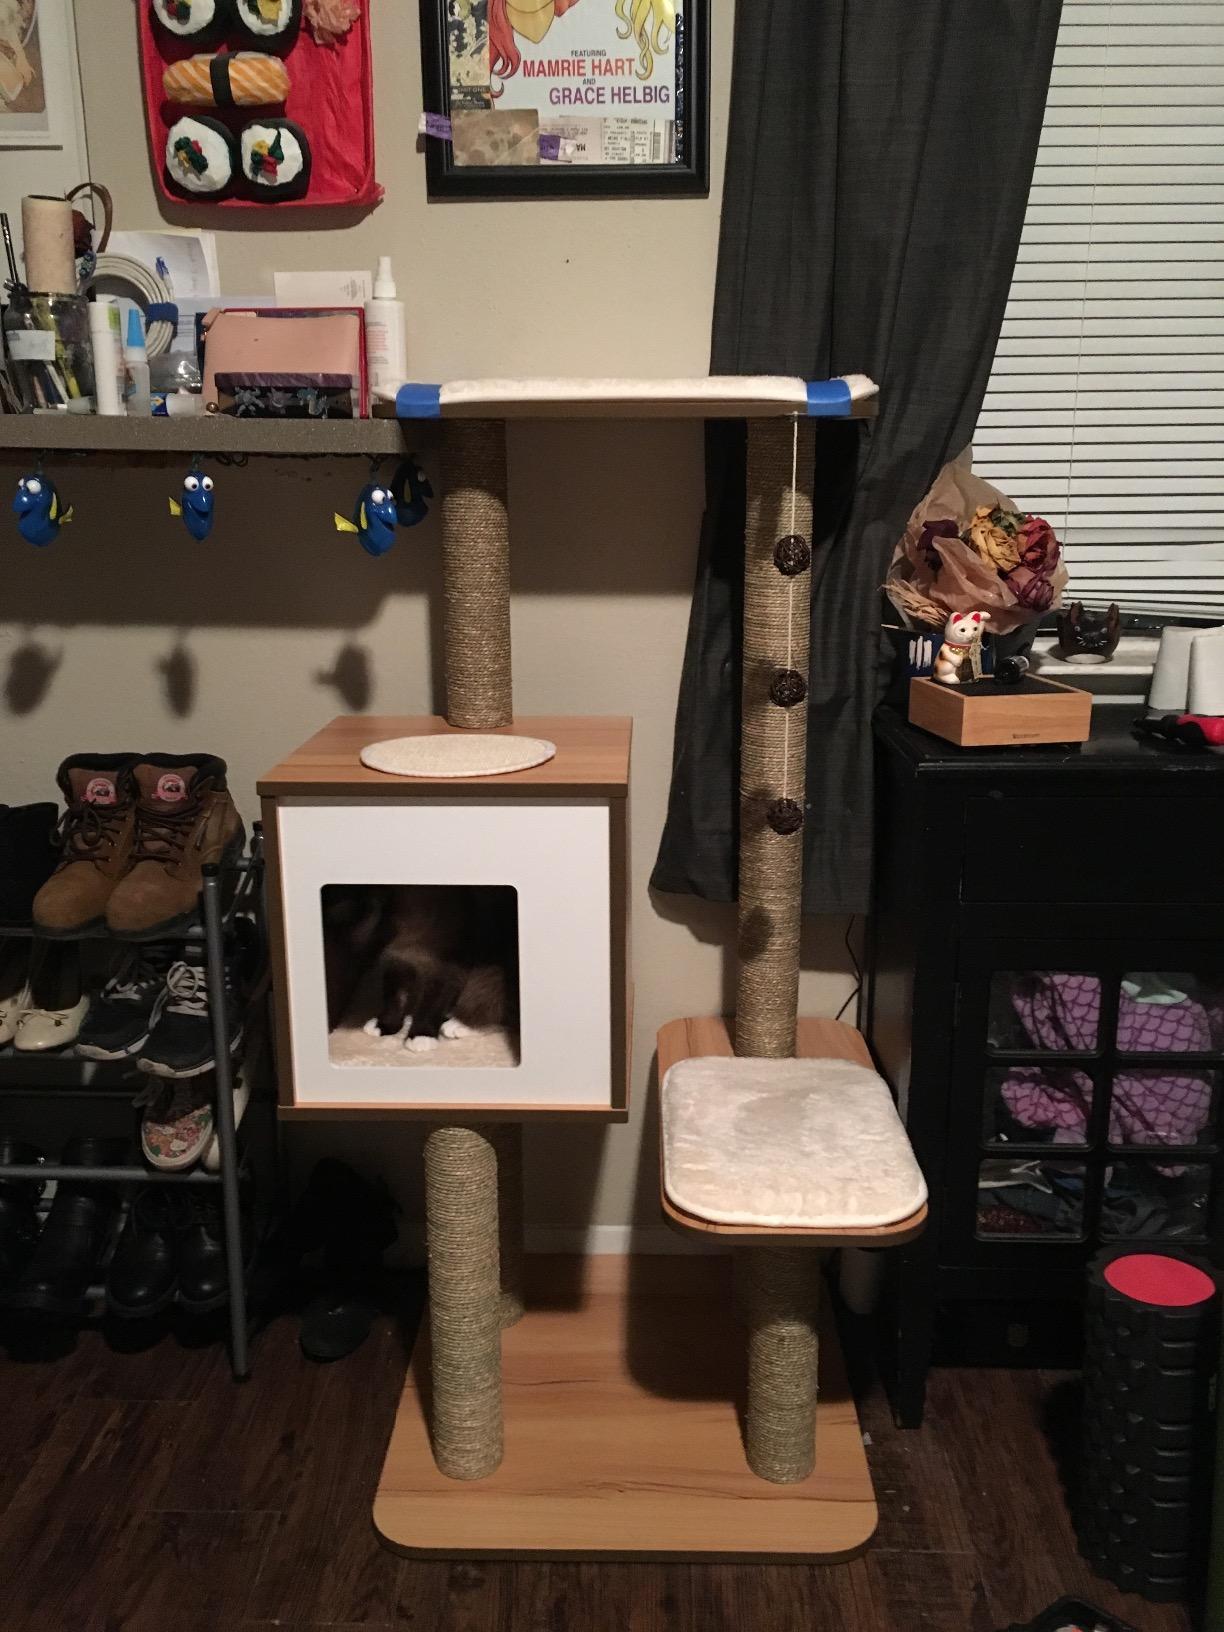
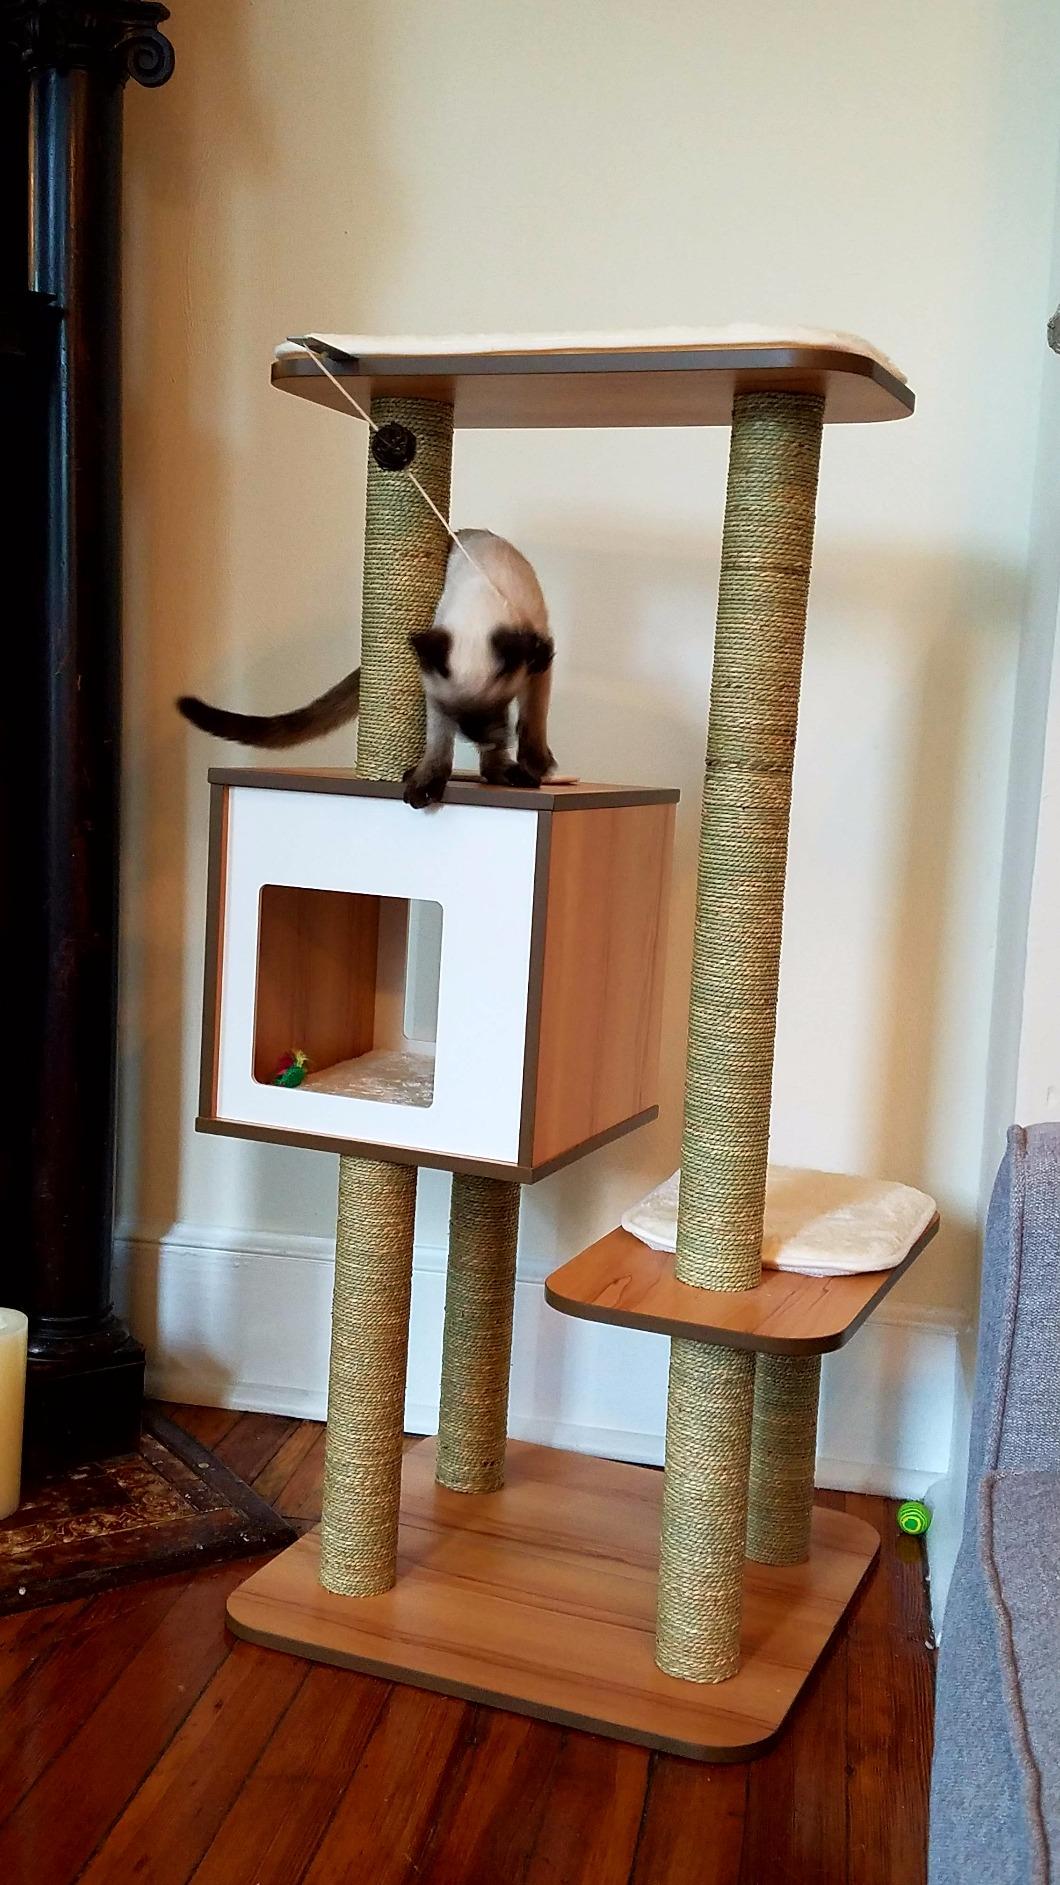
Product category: items_cat tree
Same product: yes